Salvadoran peso

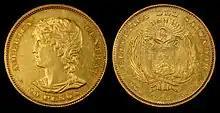
El Salvador 1892 20 Pesos, first year of issue for gold coins

The first decimal Salvadoran coins were issued in 1889. These were copper-nickel 1 and 3 centavos. On August 28, 1892, the Salvadoran mint was established and production of silver and gold coins denominated in centavos and pesos began. In addition to copper 1 centavo coins, there were silver 5, 10, 20 and centavos and 1 peso, and gold , 5, 10 and 20 pesos, although the gold coins were only issued in very small numbers (597, 558, 321, and 300 respectively. In 1909, bronze real coins were issued in response to the continued use of the real currency system in parts of the country. Coins for 25 centavos were introduced in 1911. Production of silver coins was suspended in 1914.